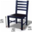
Label: chair